Kurogo Station

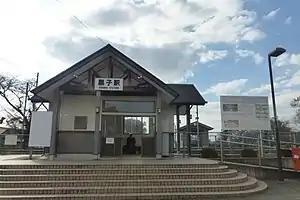
Kurogo Station, October 2016

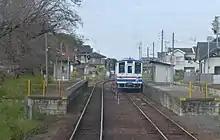
Platforms, 2016

Kurogo Station is a station on the Jōsō Line, and is located from the official starting point of the line at Toride Station.